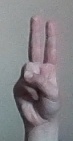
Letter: taa